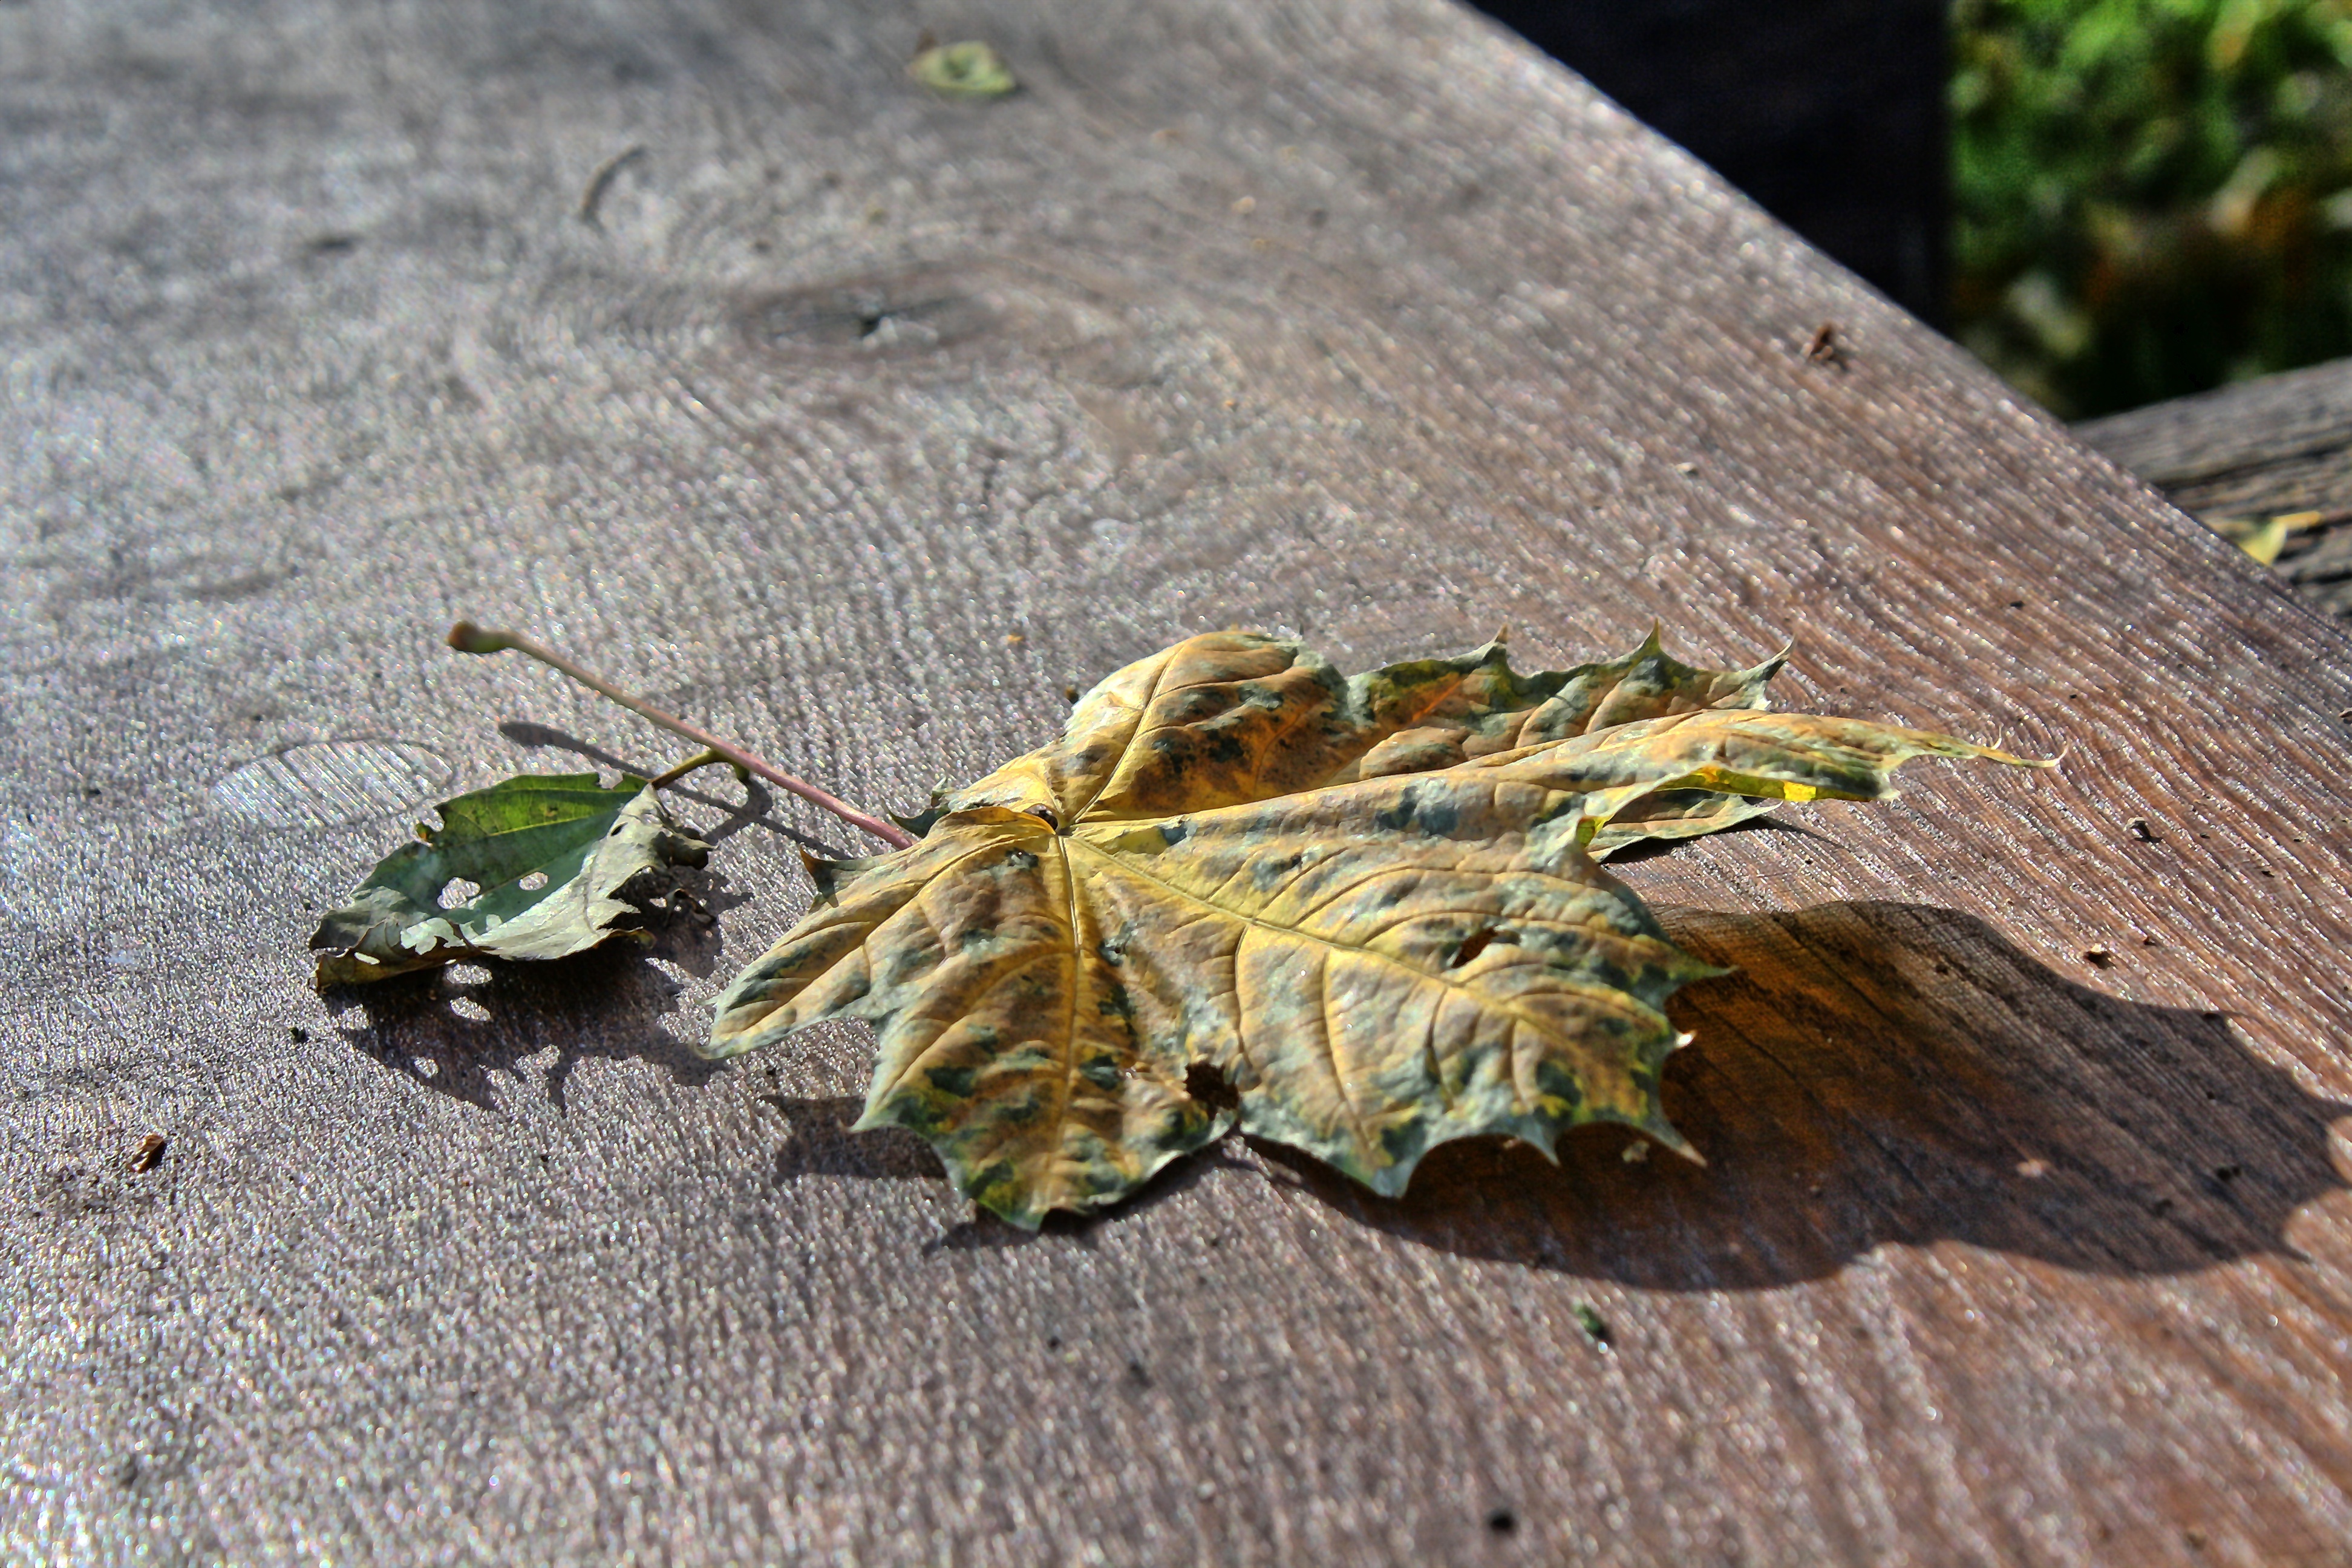
plant, wood, leaf, flower, old, decoration, orange, green, insect, autumn, botany, moth, season, fauna, invertebrate, leaves, colors, wooden, seasonal, october, moths and butterflies